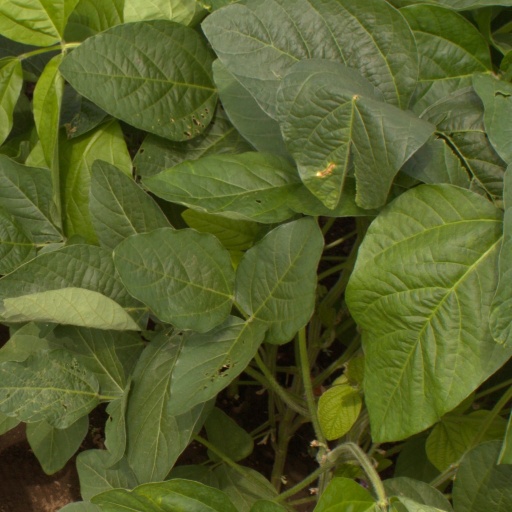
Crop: soybean